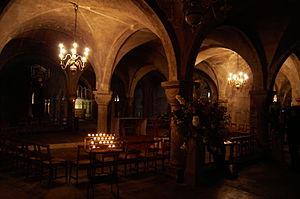
La cathédrale de Canterbury située à Canterbury dans le comté du Kent est l'une des plus anciennes et des plus célèbres églises chrétiennes d'Angleterre. Classée au Patrimoine mondial, c'est la cathédrale de l’archevêque de Cantorbéry, primat de toute l'Angleterre et chef religieux de l’Église anglicane. Siège du diocèse de Cantorbéry, elle est le centre de la Communion anglicane. Son titre formel est cathédrale et église métropolitaine du Christ de Cantorbéry.